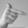
ASL letter: T